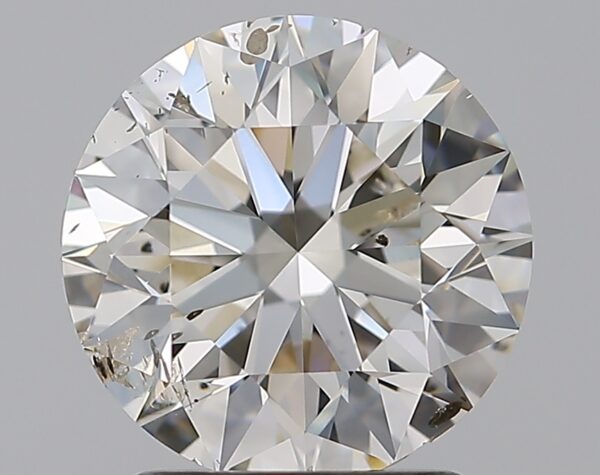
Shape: round
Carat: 2
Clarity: SI2
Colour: L
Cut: EX
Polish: EX
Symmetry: EX
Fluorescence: F
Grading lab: GIA
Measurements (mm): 7.98 x 8.04 x 5.03